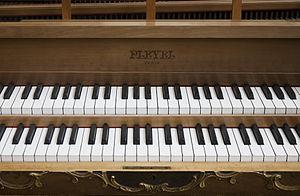
Pleyel est une marque de pianos française fondée en 1807 par Ignace Pleyel. C'est l'une des plus anciennes manufactures de pianos. Elle a fait reconnaître son savoir-faire auprès de nombreux artistes parmi lesquels Frédéric Chopin, Camille Saint-Saëns, Maurice Ravel, Igor Stravinsky et Manuel de Falla.